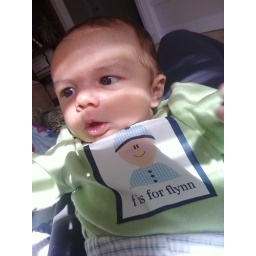
capture your child's face and name in a cute tee or onesie!